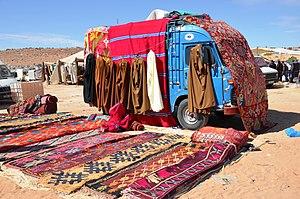
L'artisanat algérien est riche par son histoire et ses artisans. C'est un secteur national qui regroupe 506 104 activités avec 960 000 emplois créés en 2018 et qui a contribué avec 33 milliards de DA au PIB algérien en 2017.